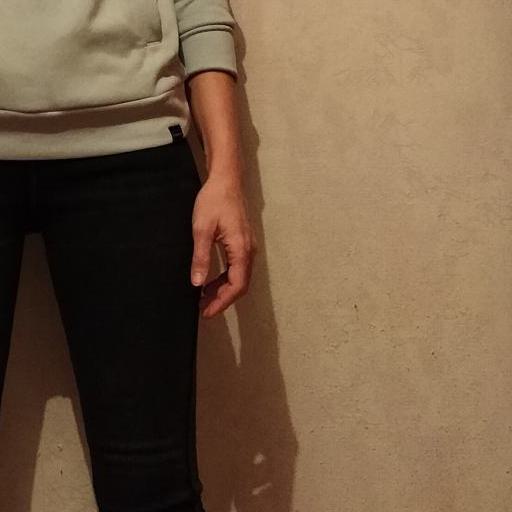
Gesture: no_gesture